History of Microsoft Flight Simulator

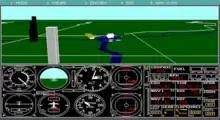
FS 3.0 – Many more buildings and additional aircraft. For the first time, users had an option to view the aircraft from the outside. A Cessna Skylane flying over Chicago is shown here.

"Microsoft Flight Simulator 3" improved the flight experience by adding additional aircraft and airports to the simulated area found in "Flight Simulator 2", as well as improved high-res (EGA) graphics, and other features lifted from the Amiga/ST versions.